Skara Brae

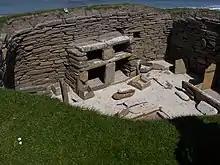
Evidence of home furnishings

House 8 has no storage boxes or dresser and has been divided into something resembling small cubicles. Fragments of stone, bone, and antler were excavated suggesting House 8 may have been used to make tools such as bone needles or flint axes. The presence of heat-damaged volcanic rocks, and what appears to be a flue, supports this interpretation. House 8 is distinctive in other ways as well: it is a stand-alone structure not surrounded by midden; instead it is above ground with walls over thick and has a "porch" protecting the entrance.